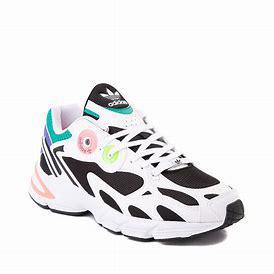
Brand: Adidas
Model: Astir